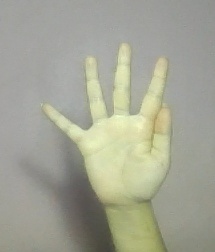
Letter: sheen